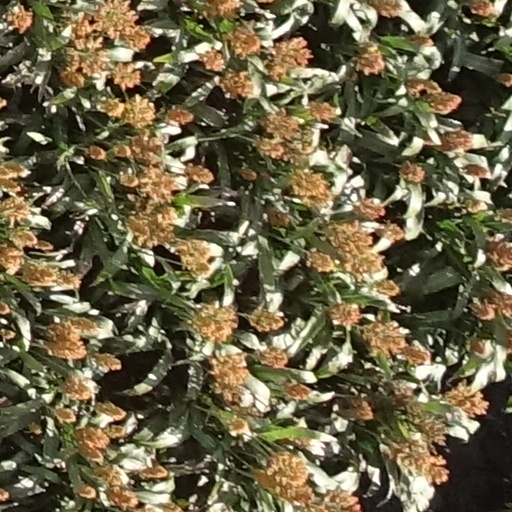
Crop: sorghum